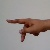
The image shows a hand gesture representing the letter 'P' in Indian Sign Language.